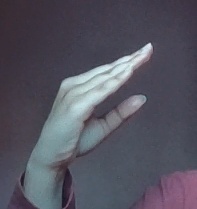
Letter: jeem